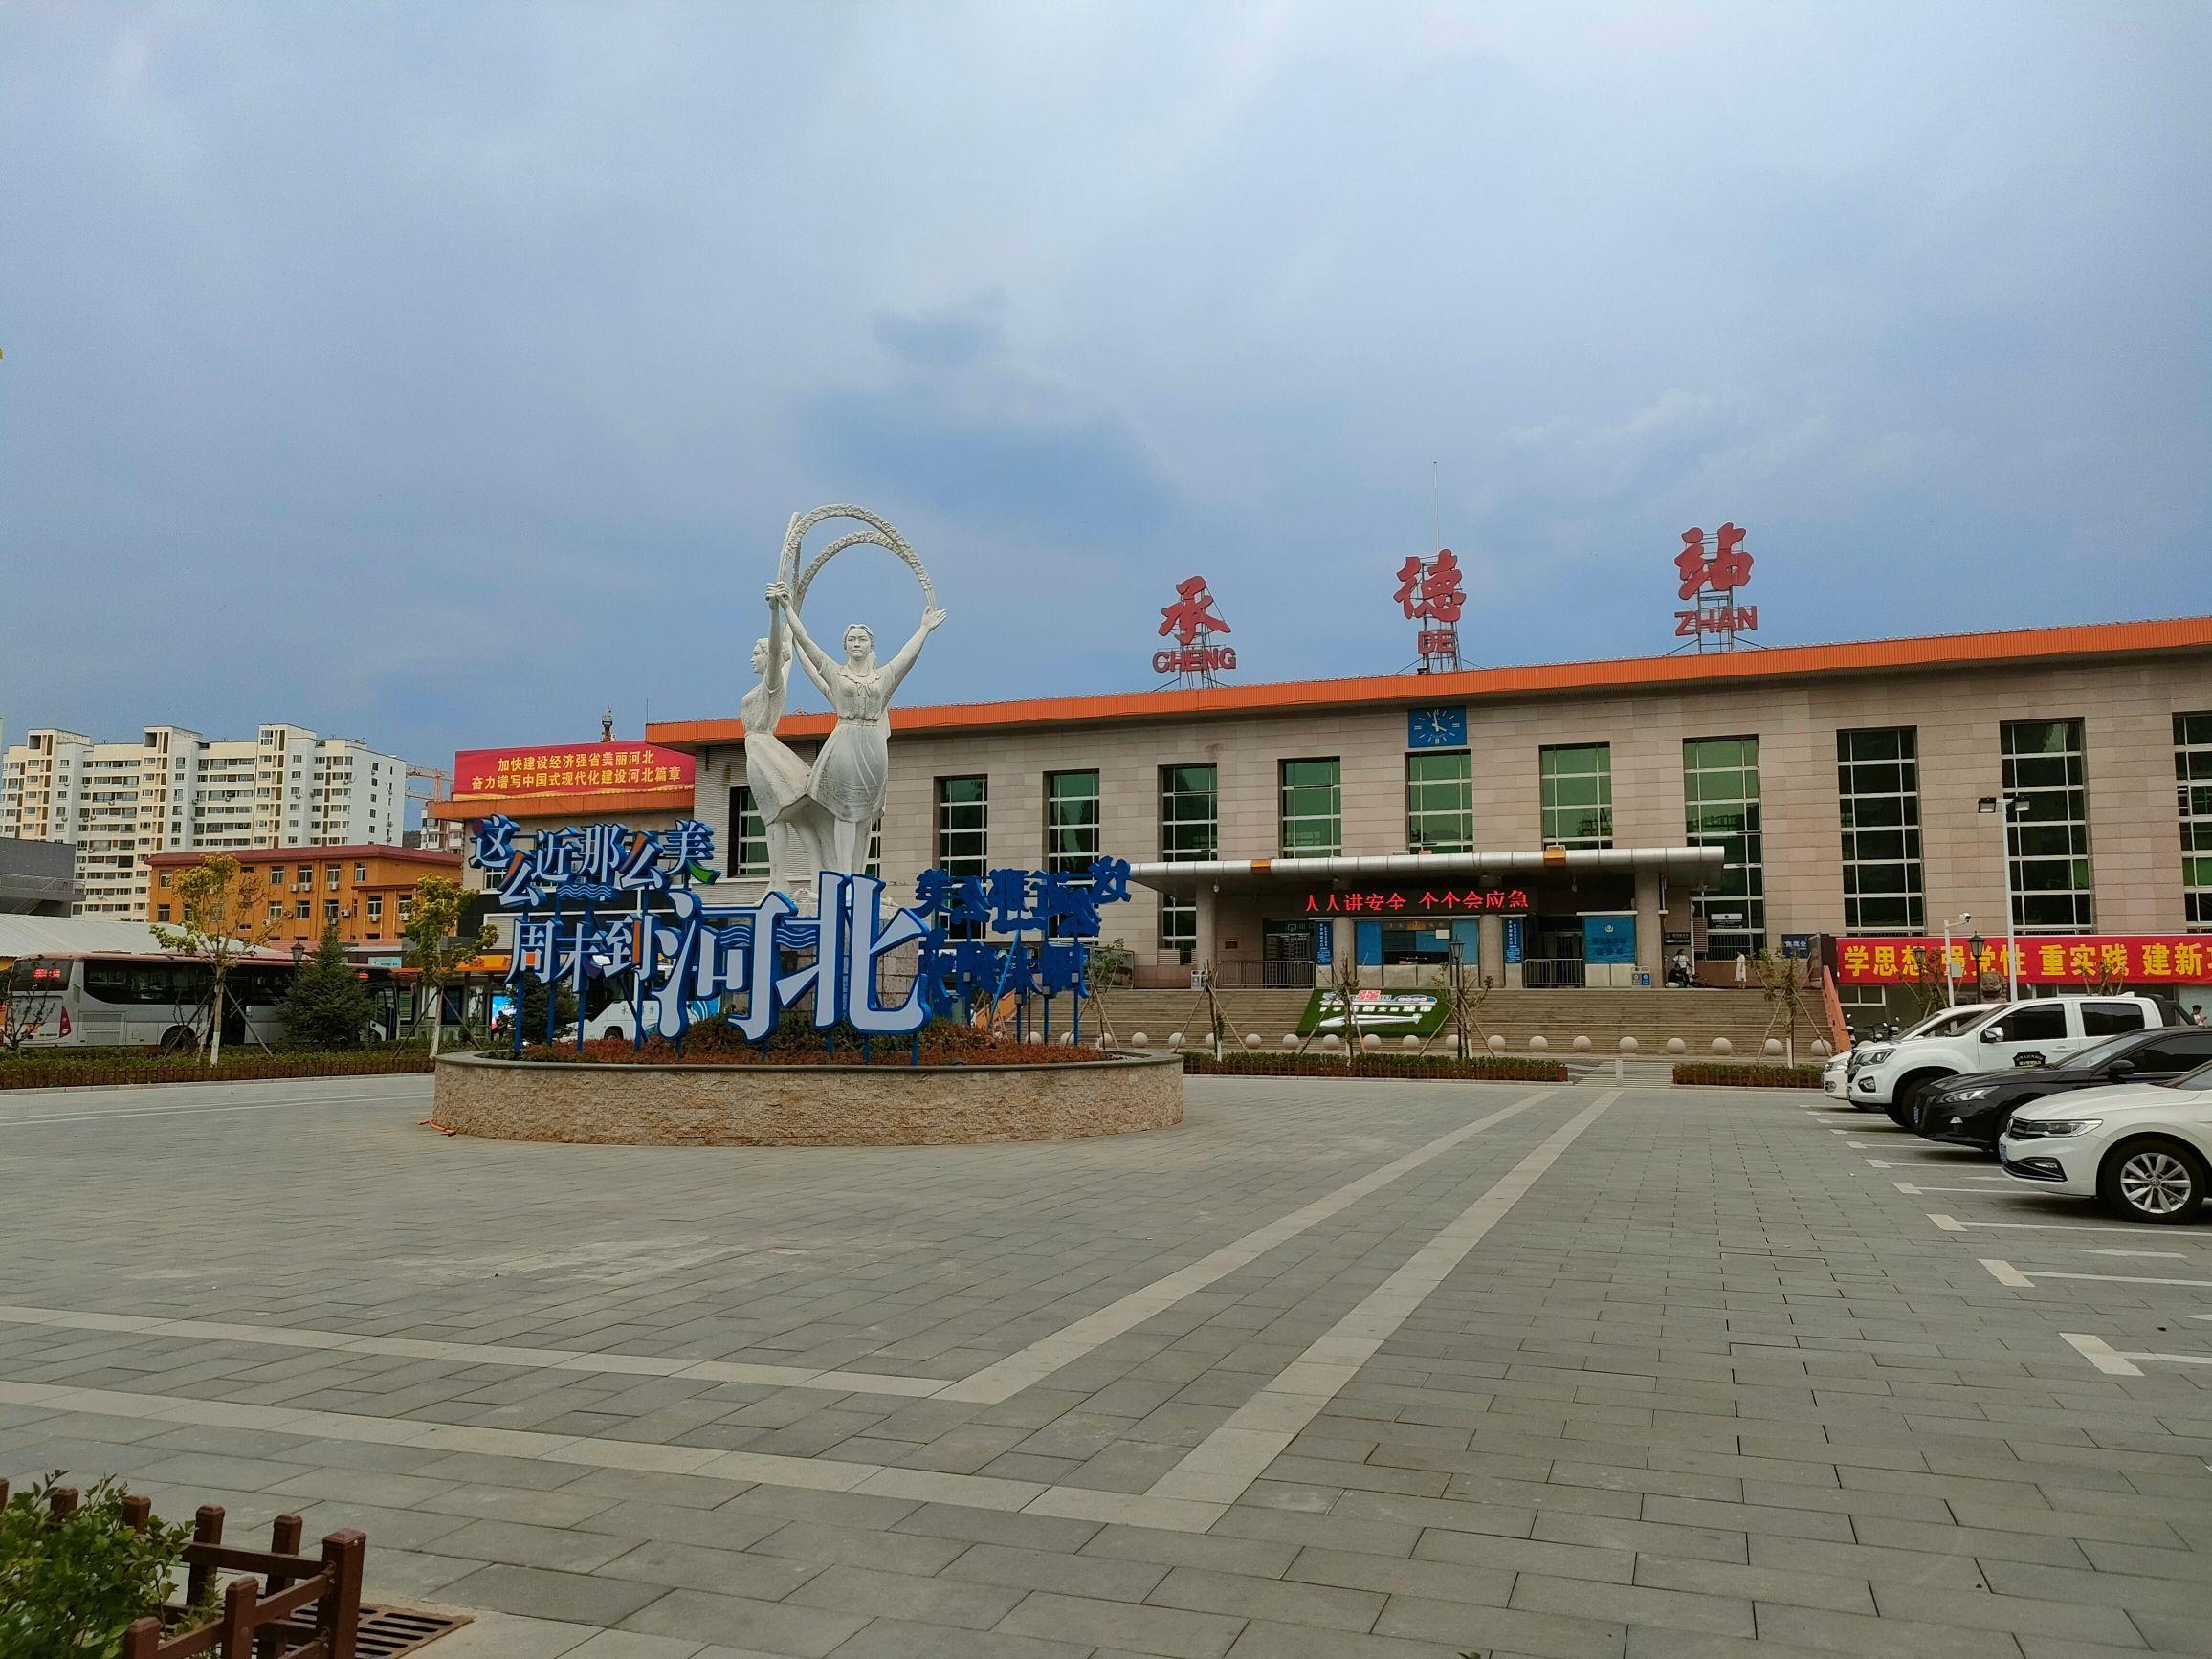
地标名称：承德站
所在城市：承德市·双桥区